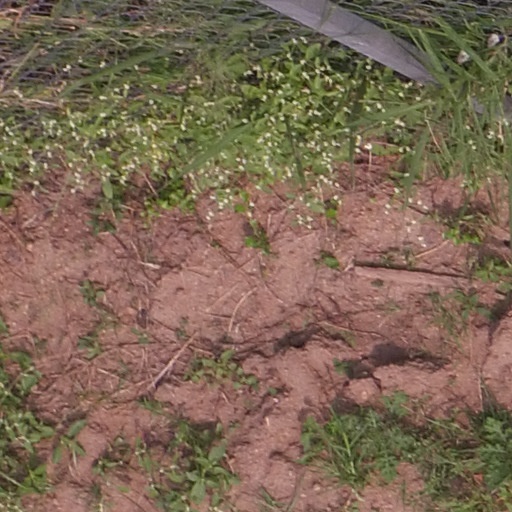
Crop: maize; corn